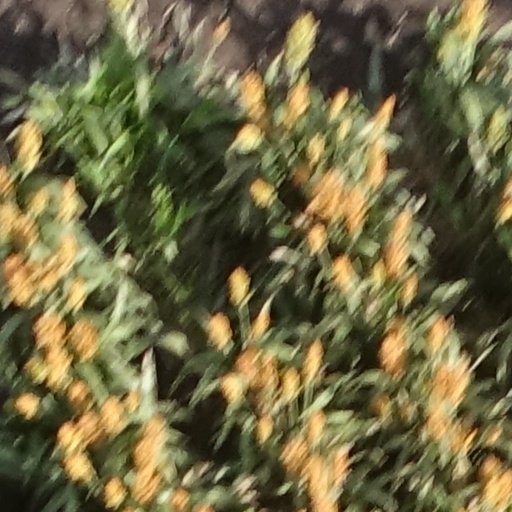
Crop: sorghum